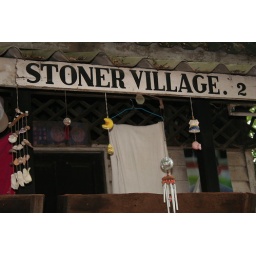
I came across this sign and I wonder why they put this above a house in a leprosy village